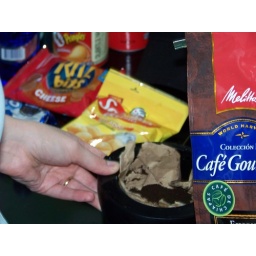
Use a torn up paper bread bag as a coffee filter in a pinch!